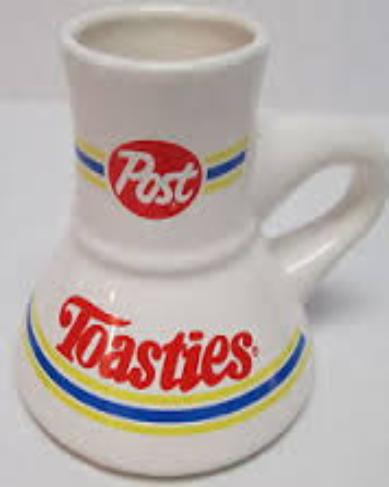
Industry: Food